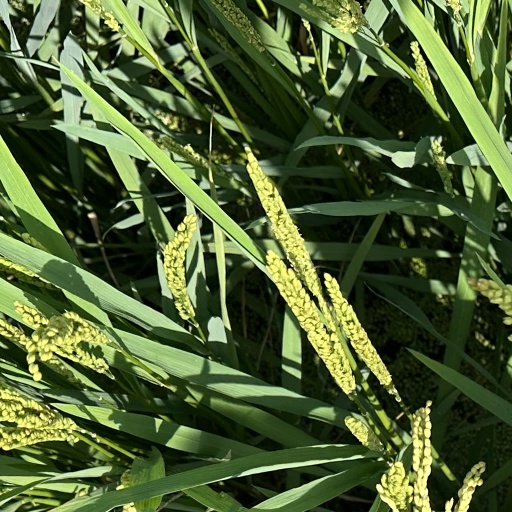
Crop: rice